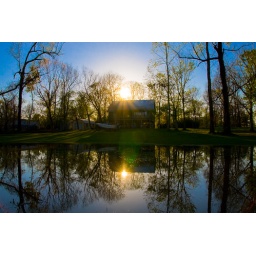
View of my in-laws' house from across the water that had gathered in their backyard.